.30-30 Winchester

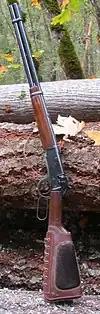
A Winchester 1894 in .30 WCF

When the .30 WCF was introduced, it was seen as fast and flat-shooting: 160 or 165 grains at 1,900 to 2,000 fps and a 4 inch drop at 200 yards if sighted in for 150 yards. The cartridge's common loads are a 150 grain bullet (MV 2,390 fps from a 24-inch barrel) and 170 grain (MV 2,200 fps from a 24-inch barrel).